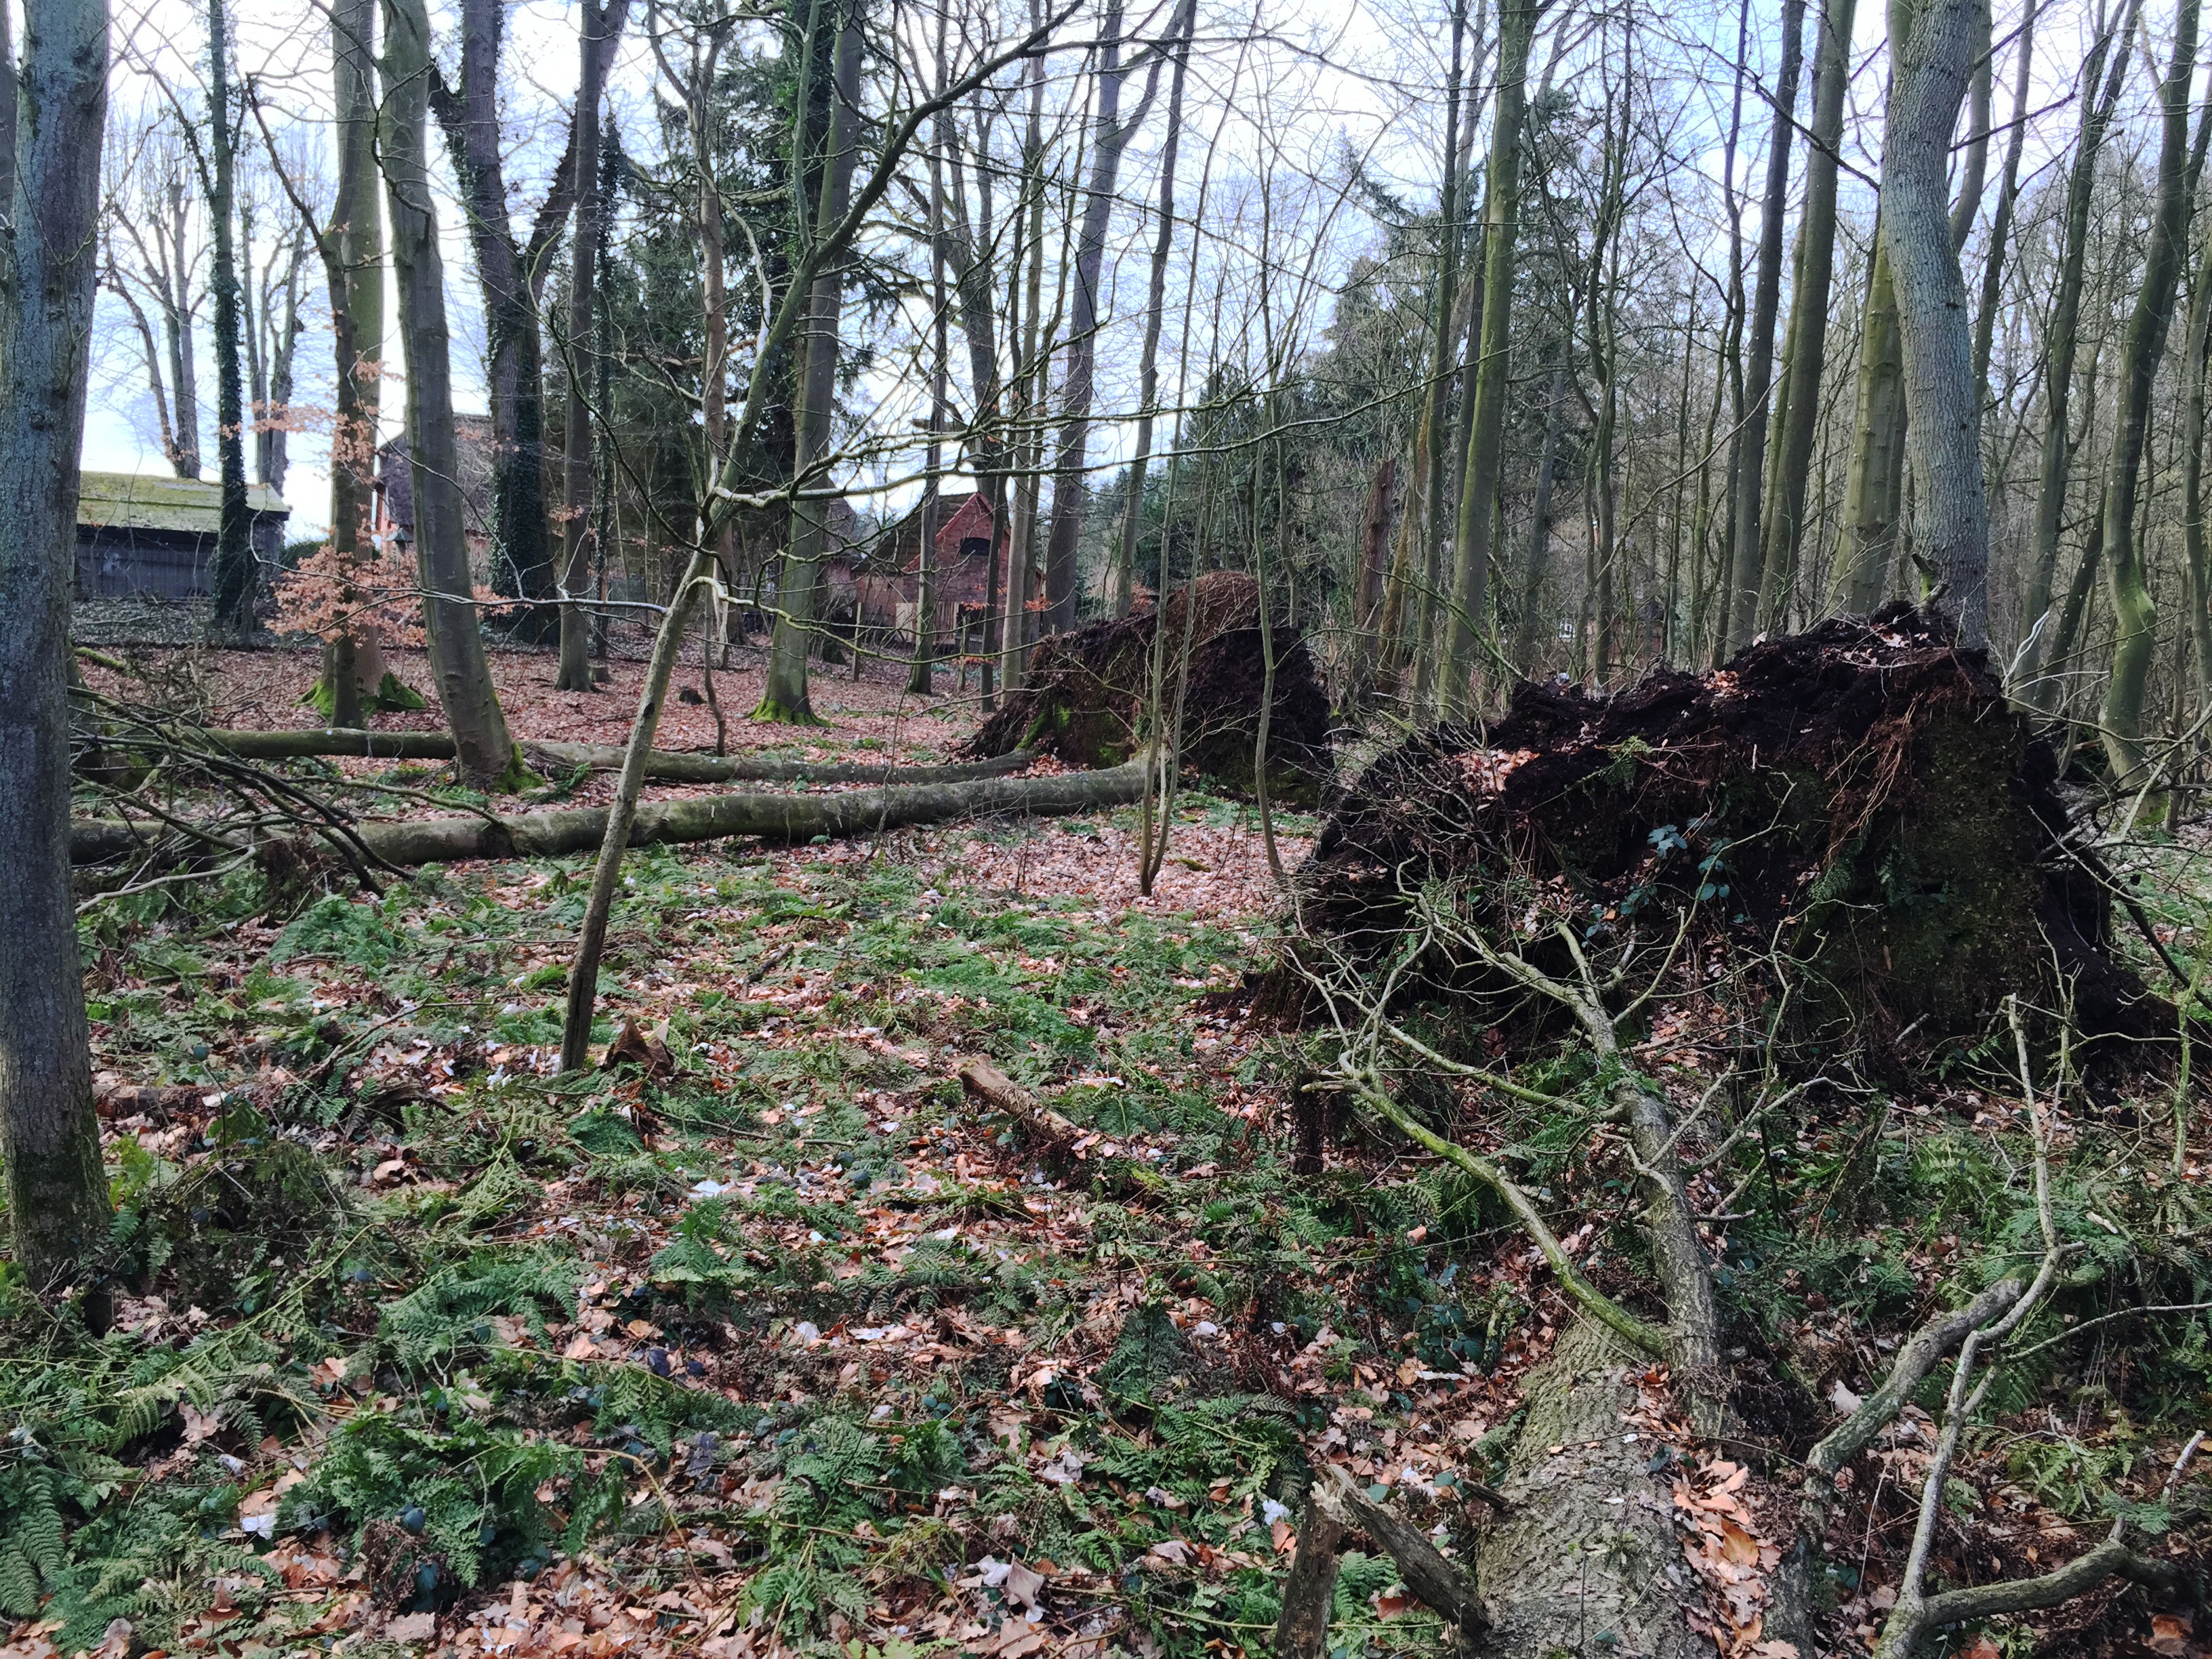
landscape, tree, water, nature, forest, wilderness, plant, wood, sun, trail, lake, river, moss, green, autumn, soil, frog, moor, animals, wetland, woodland, habitat, species, ecosystem, beech wood, biome, natural environment